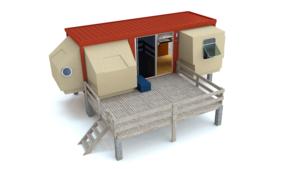
Vue en trois dimensions d'un habitat type ""Tétrodon"""
Le tétrodon est un projet de construction modulaire développé au début des années 1970 au sein de l'atelier d'urbanisme et d'architecture.